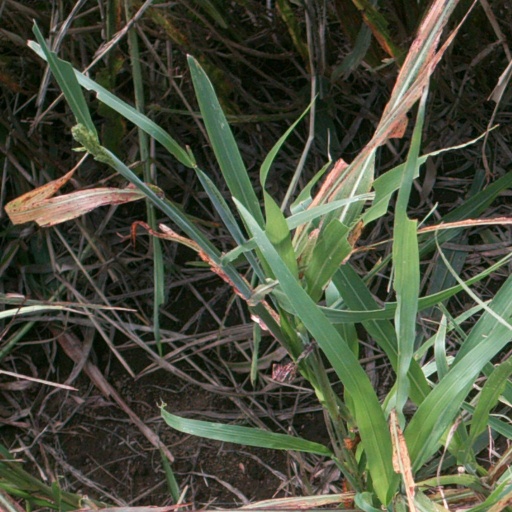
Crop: sorghum